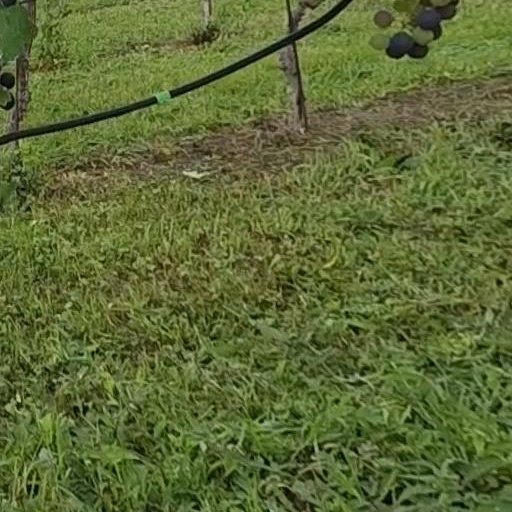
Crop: grape